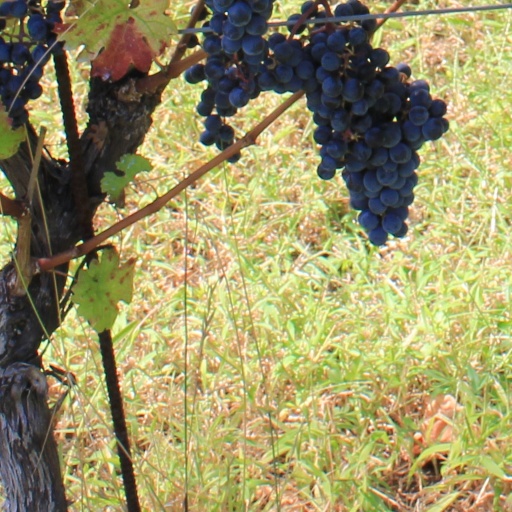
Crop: grape